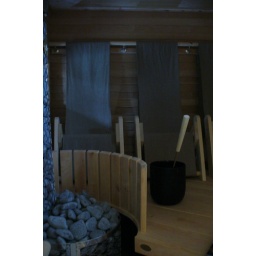
beach chairs in sauna